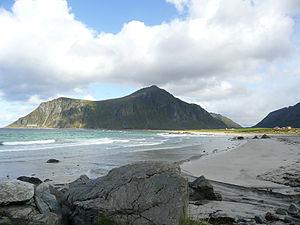
Flakstadøya est une île de l'archipel des Lofoten, en Norvège.